Passenger rail franchising in Great Britain

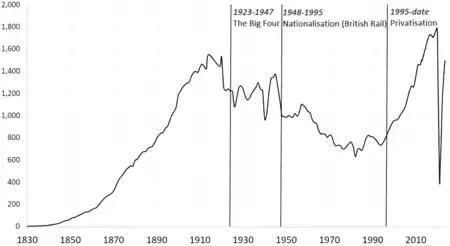
Rail Passengers in Great Britain from 1829 to 2021, showing the early era of small railway companies, the amalgamation into the "Big Four", nationalisation and finally the current era of privatisation

The Labour government elected in 1997 chose not to reverse the privatisation process, although they set out a number of reform proposals, including the setting up of a new Strategic Rail Authority (SRA), whose functions would absorb the responsibilities of the Franchising Director, as well as some duties previously performed by the Rail Regulator and the Department of Transport's Railways Directorate. Since this would take time as it involved legislation, in the meantime the SRA was established in 'shadow' form, in June 1999. Part of their brief was to ensure the railways operated as "a coherent network, not merely a collection of different franchises". Their goals were closely aligned with the government's wider objectives, set out in July 2000 as the ten-year plan, "Transport 2010".